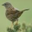
Label: bird